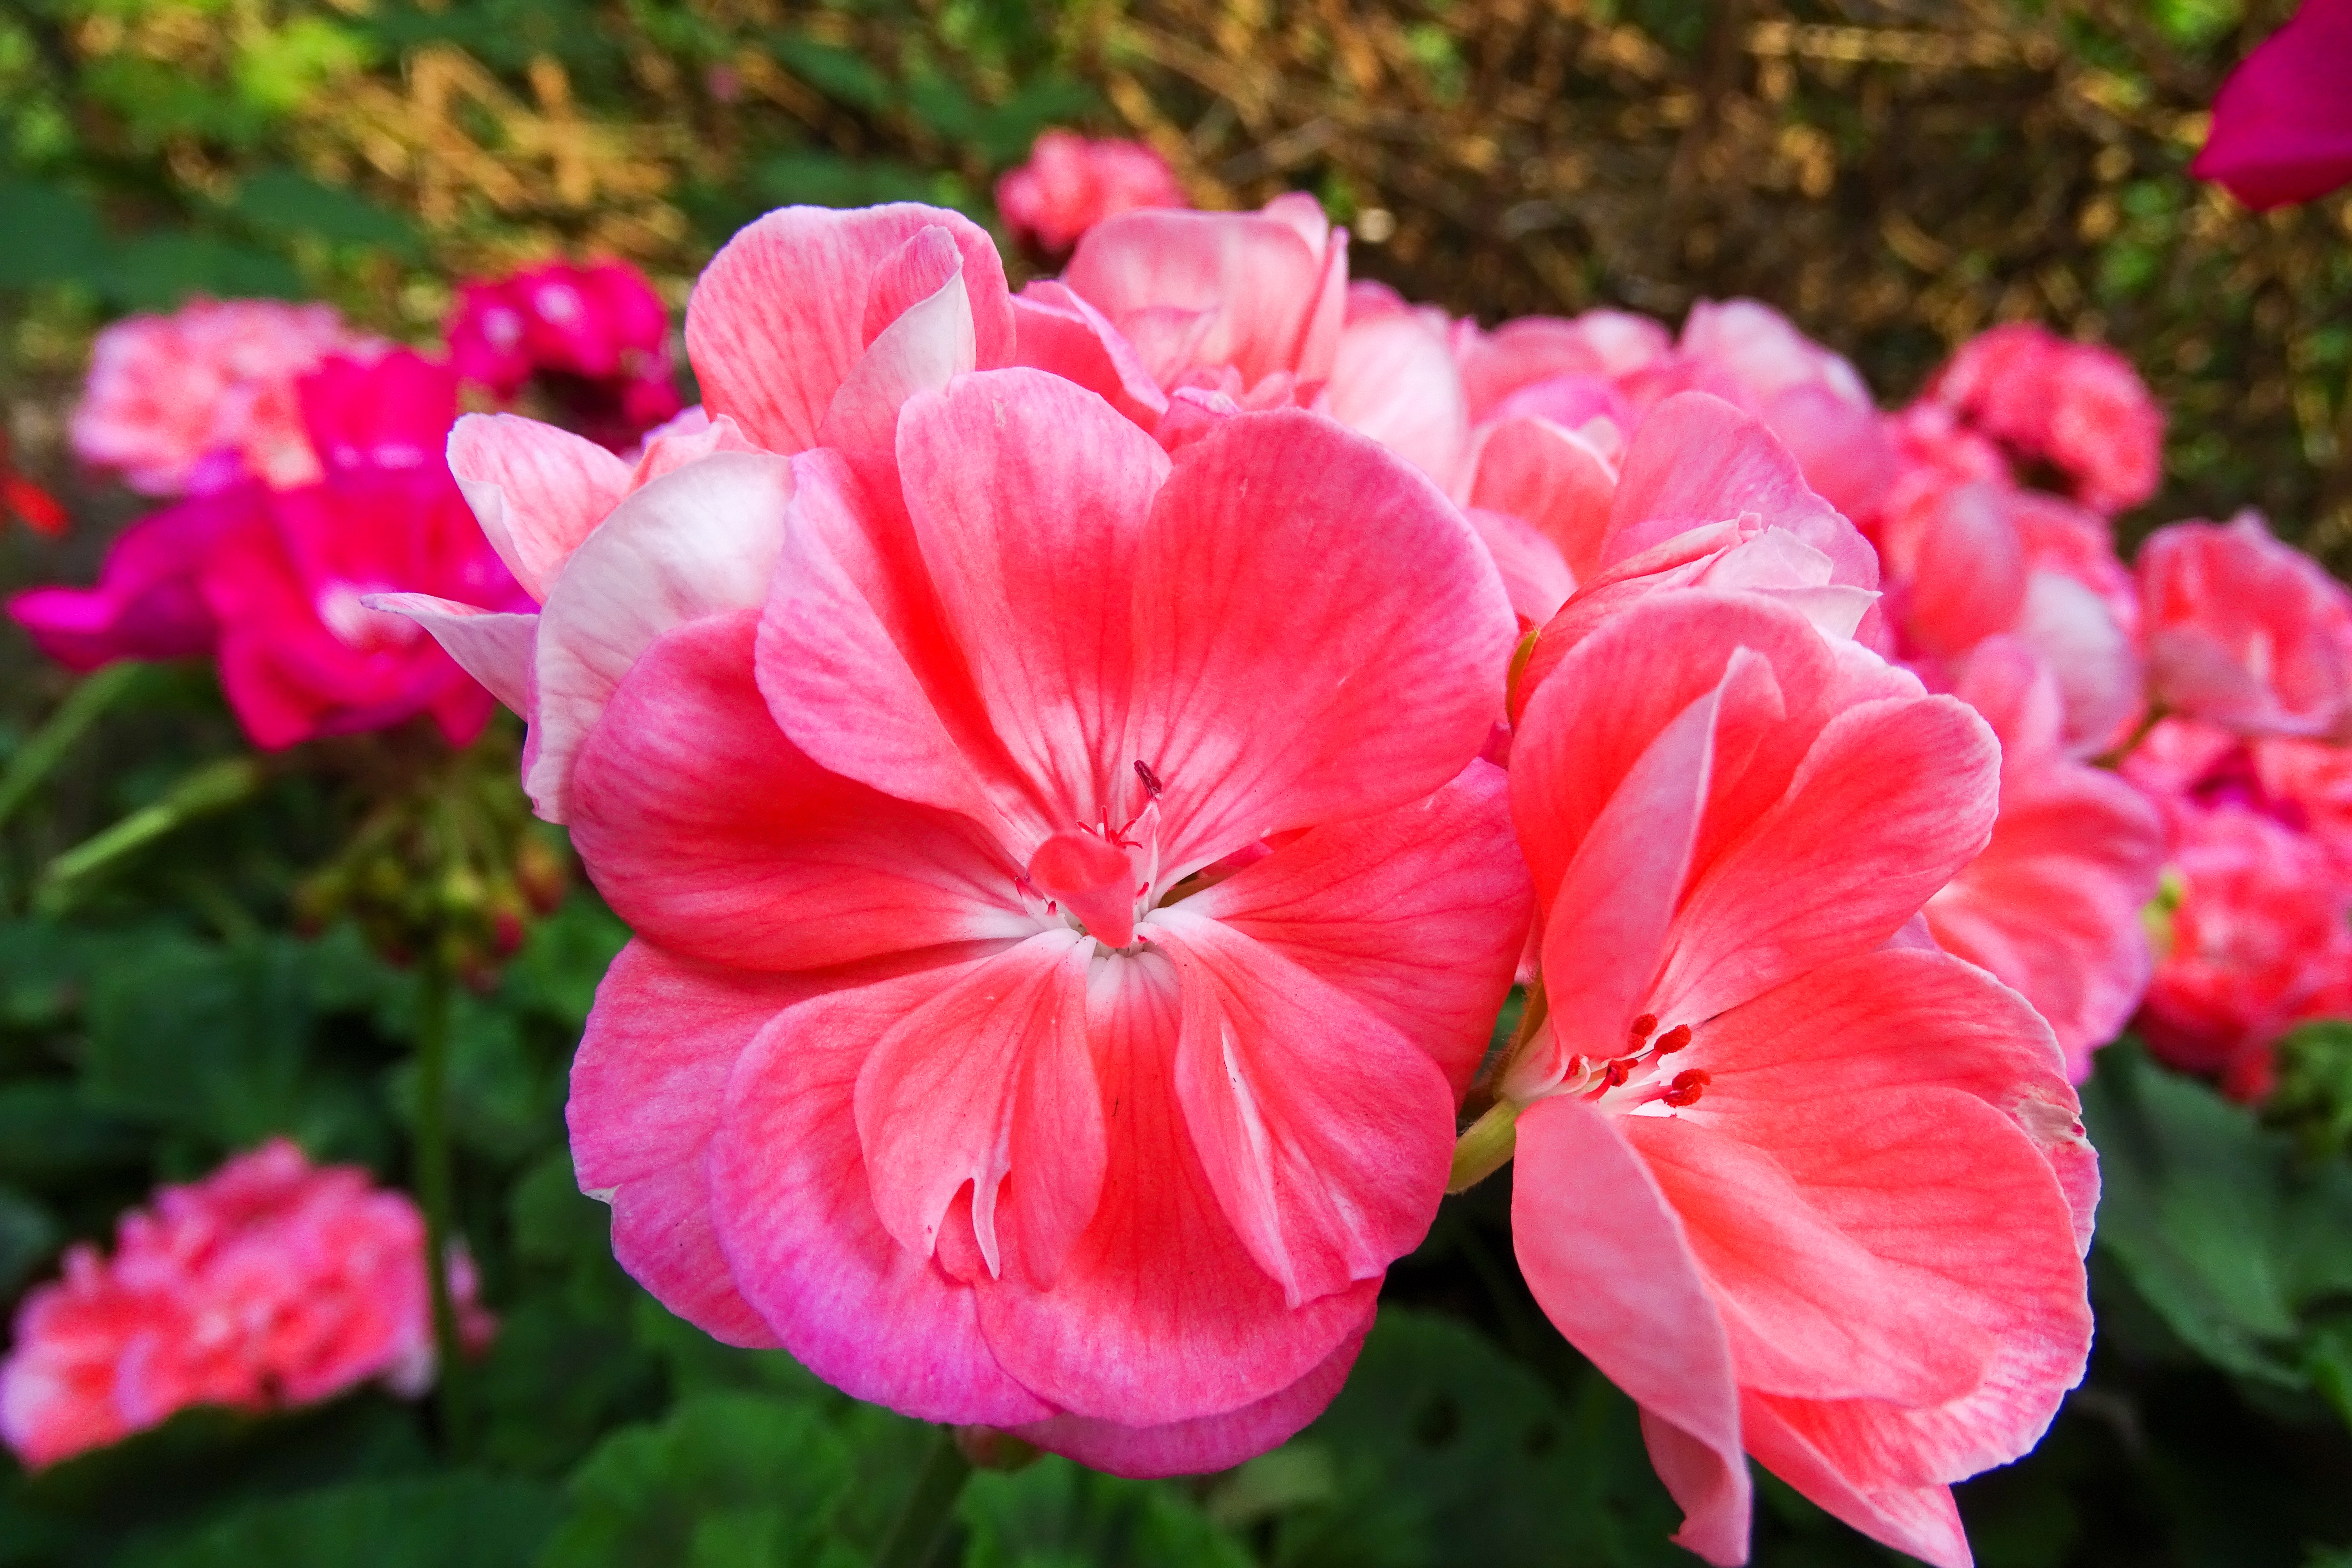
nature, plant, flower, petal, summer, botany, pink, flora, red flower, geranium, shrub, flowering plant, geraniaceae, pelargoniums, annual plant, land plant, geraniales